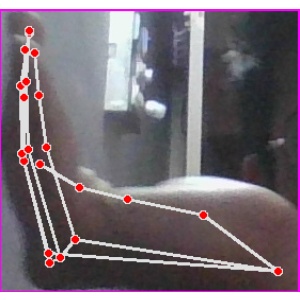
अक्षर: स